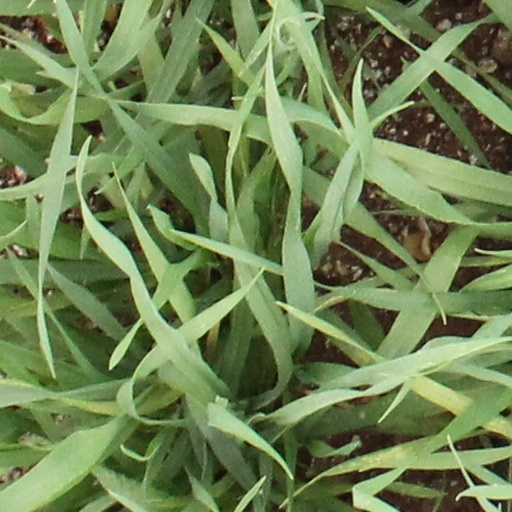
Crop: wheat